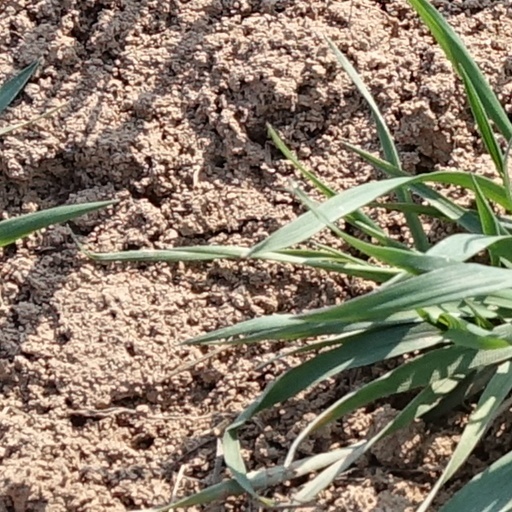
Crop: wheat